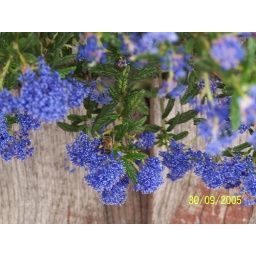
tree in street with bee.